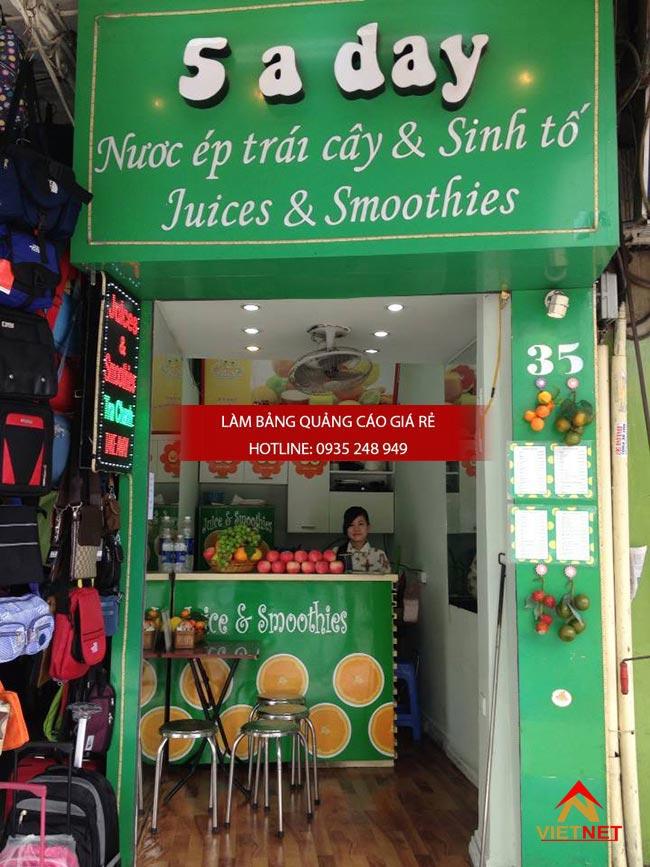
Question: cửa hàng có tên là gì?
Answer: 5 a day